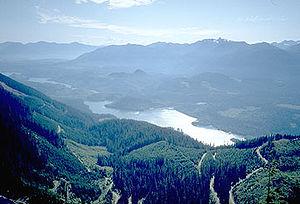
La rivière Baker est un affluent d'environ 48 km de long du fleuve Skagit dans le nord-ouest de l'État de Washington aux États-Unis. La rivière s'écoule dans la région des North Cascades à l'est du mont Baker dont son nom est issu. Une partie du bassin de la rivière s'étend par ailleurs au sein du parc national des North Cascades. La rivière traverse la localité de Concrete près de sa confluence avec le fleuve et est équipée de deux barrages hydroélectriques gérés par la société Puget Sound Energy.